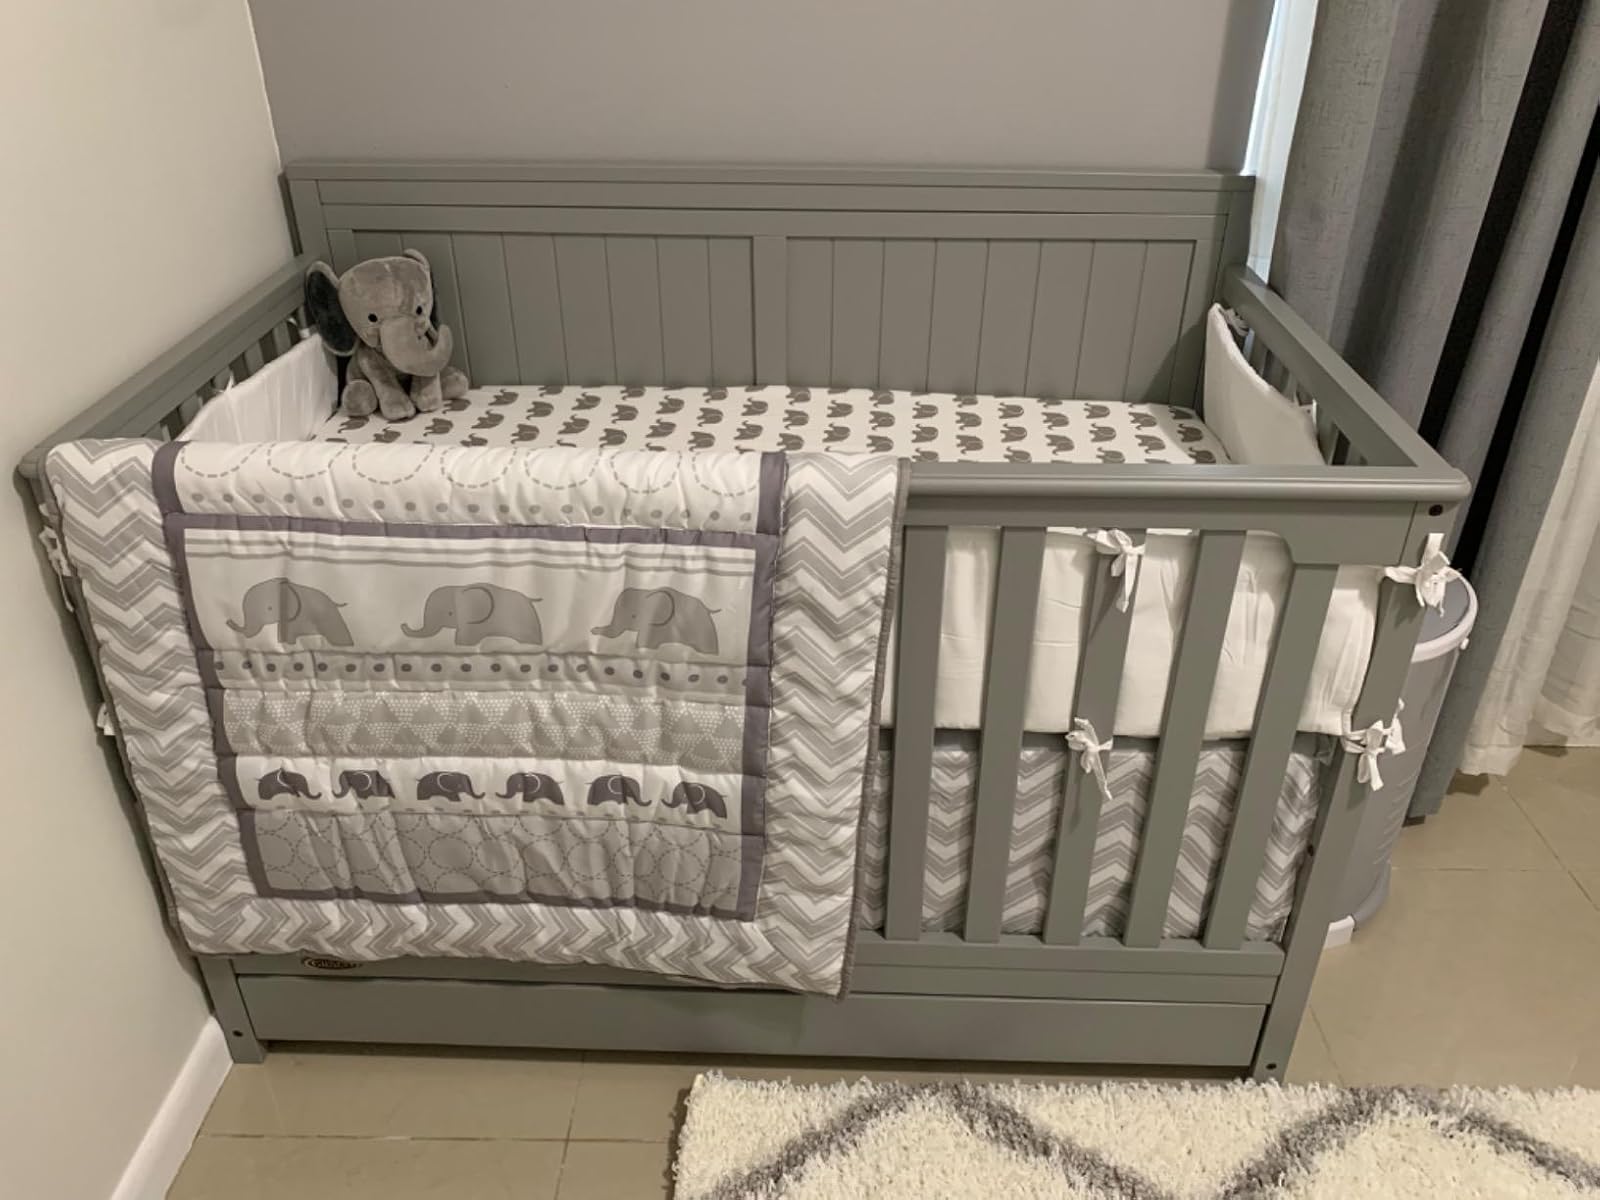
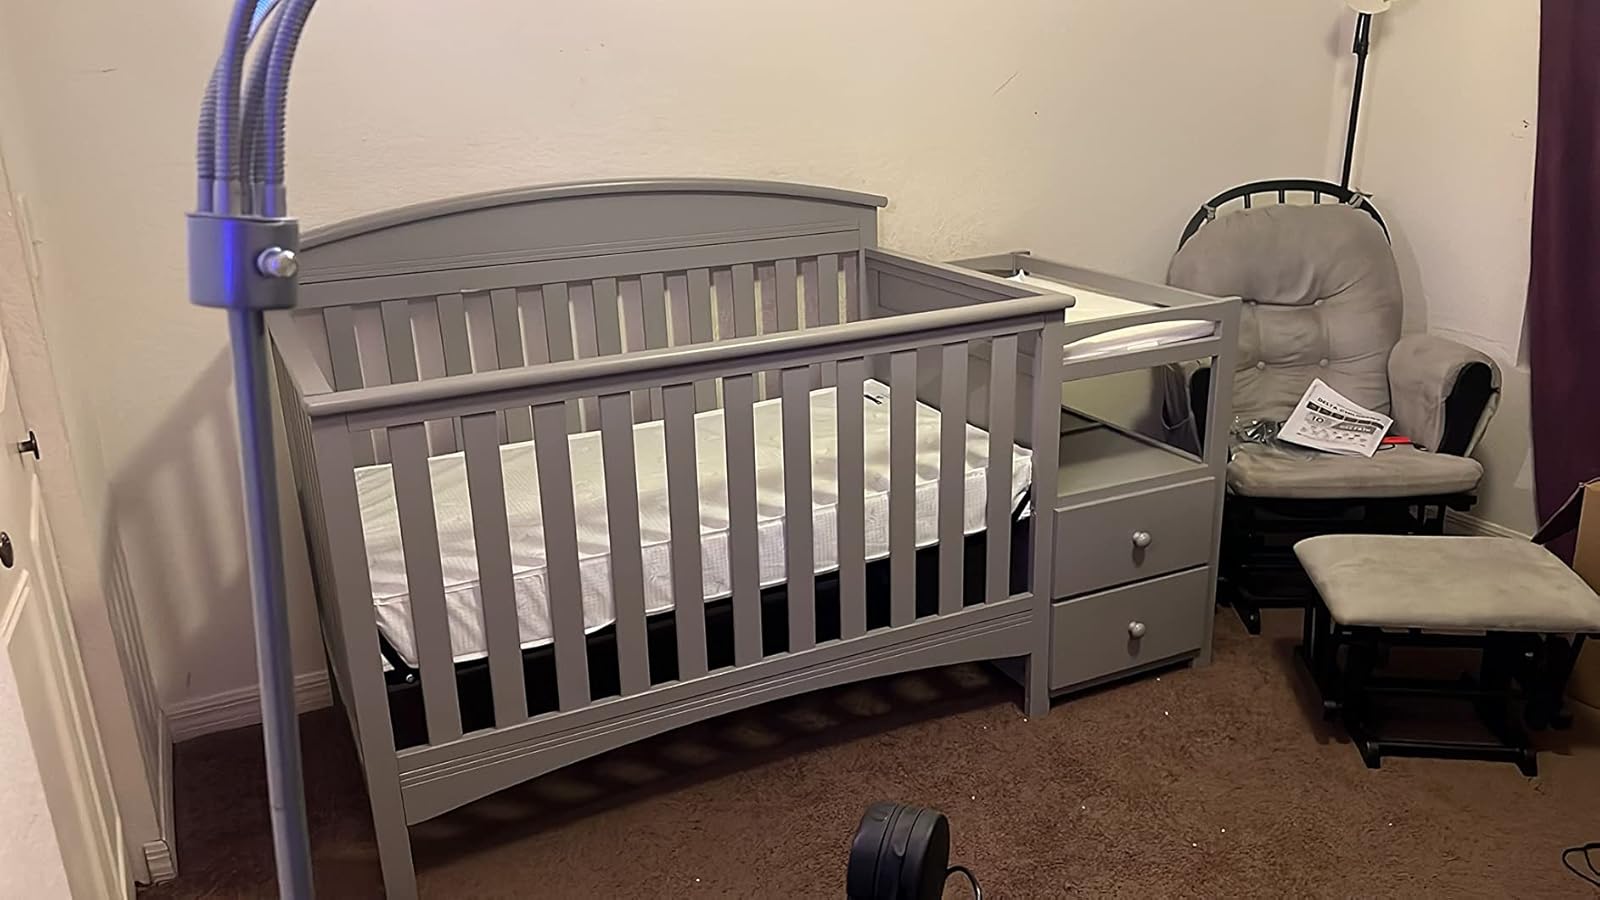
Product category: products_crib
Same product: no